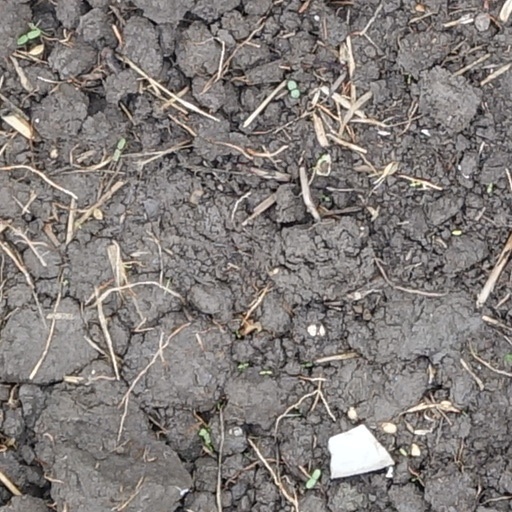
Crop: wheat